Nodi Swamy Ivanu Irode Heege

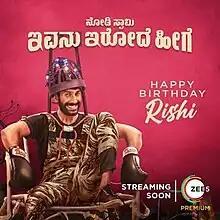
Official poster

Nodi Swamy Ivanu Irode Heege is a 2022 Indian Kannada-language comedy drama film directed by Islahuddin NS and starring Rishi, Dhanya Balakrishna and Apoorva Bharadwaj. The film released on Zee5. The film is about a man with depression and is suicidal.